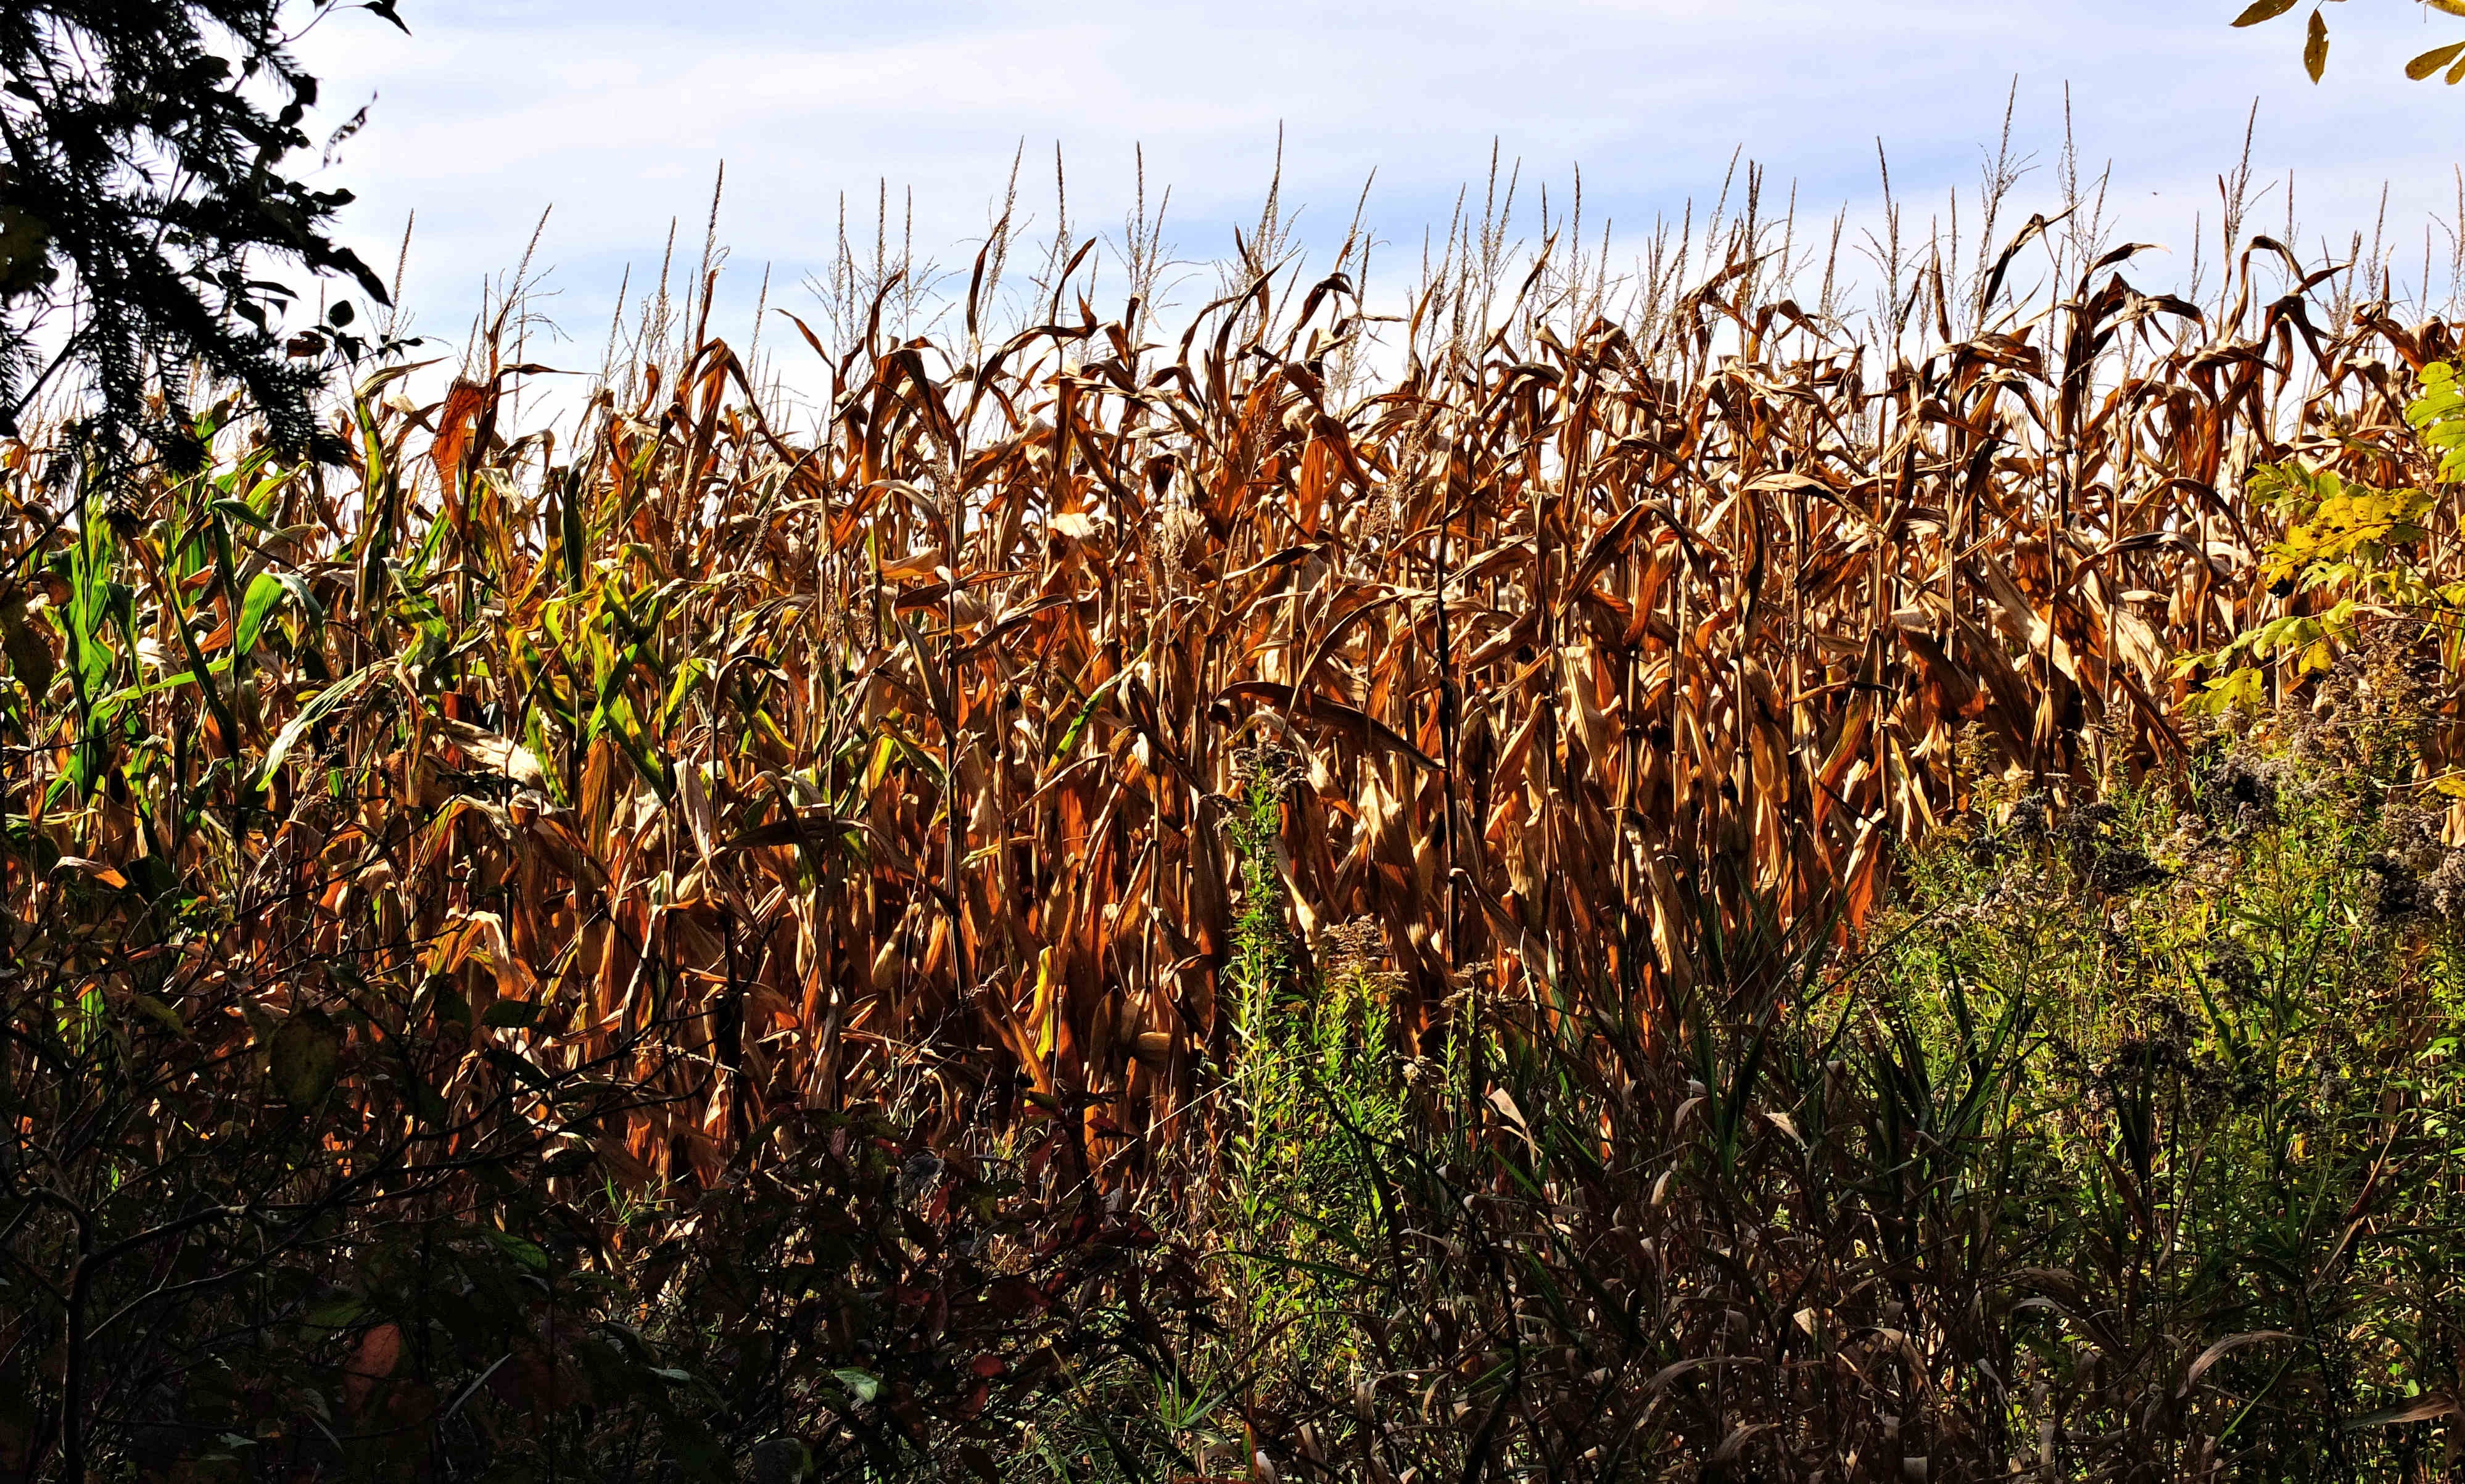
nature, grass, plant, field, grain, prairie, leaf, flower, food, crop, autumn, soil, agriculture, flora, dry grass, fields, colors, wetland, crops, habitat, ecosystem, autumn corn field, grass family, phragmites